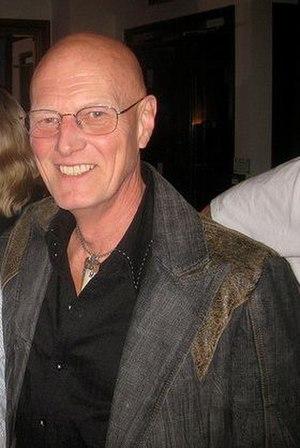
Chris Slade est un batteur britannique, né le 30 octobre 1946, connu pour avoir été membre du groupe Manfred Mann's Earth Band de 1971 à 1978, puis avec David Gilmour en 1984 et finalement AC/DC de 1989 à 1994 et depuis février 2015.